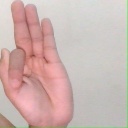
अक्षर: फ